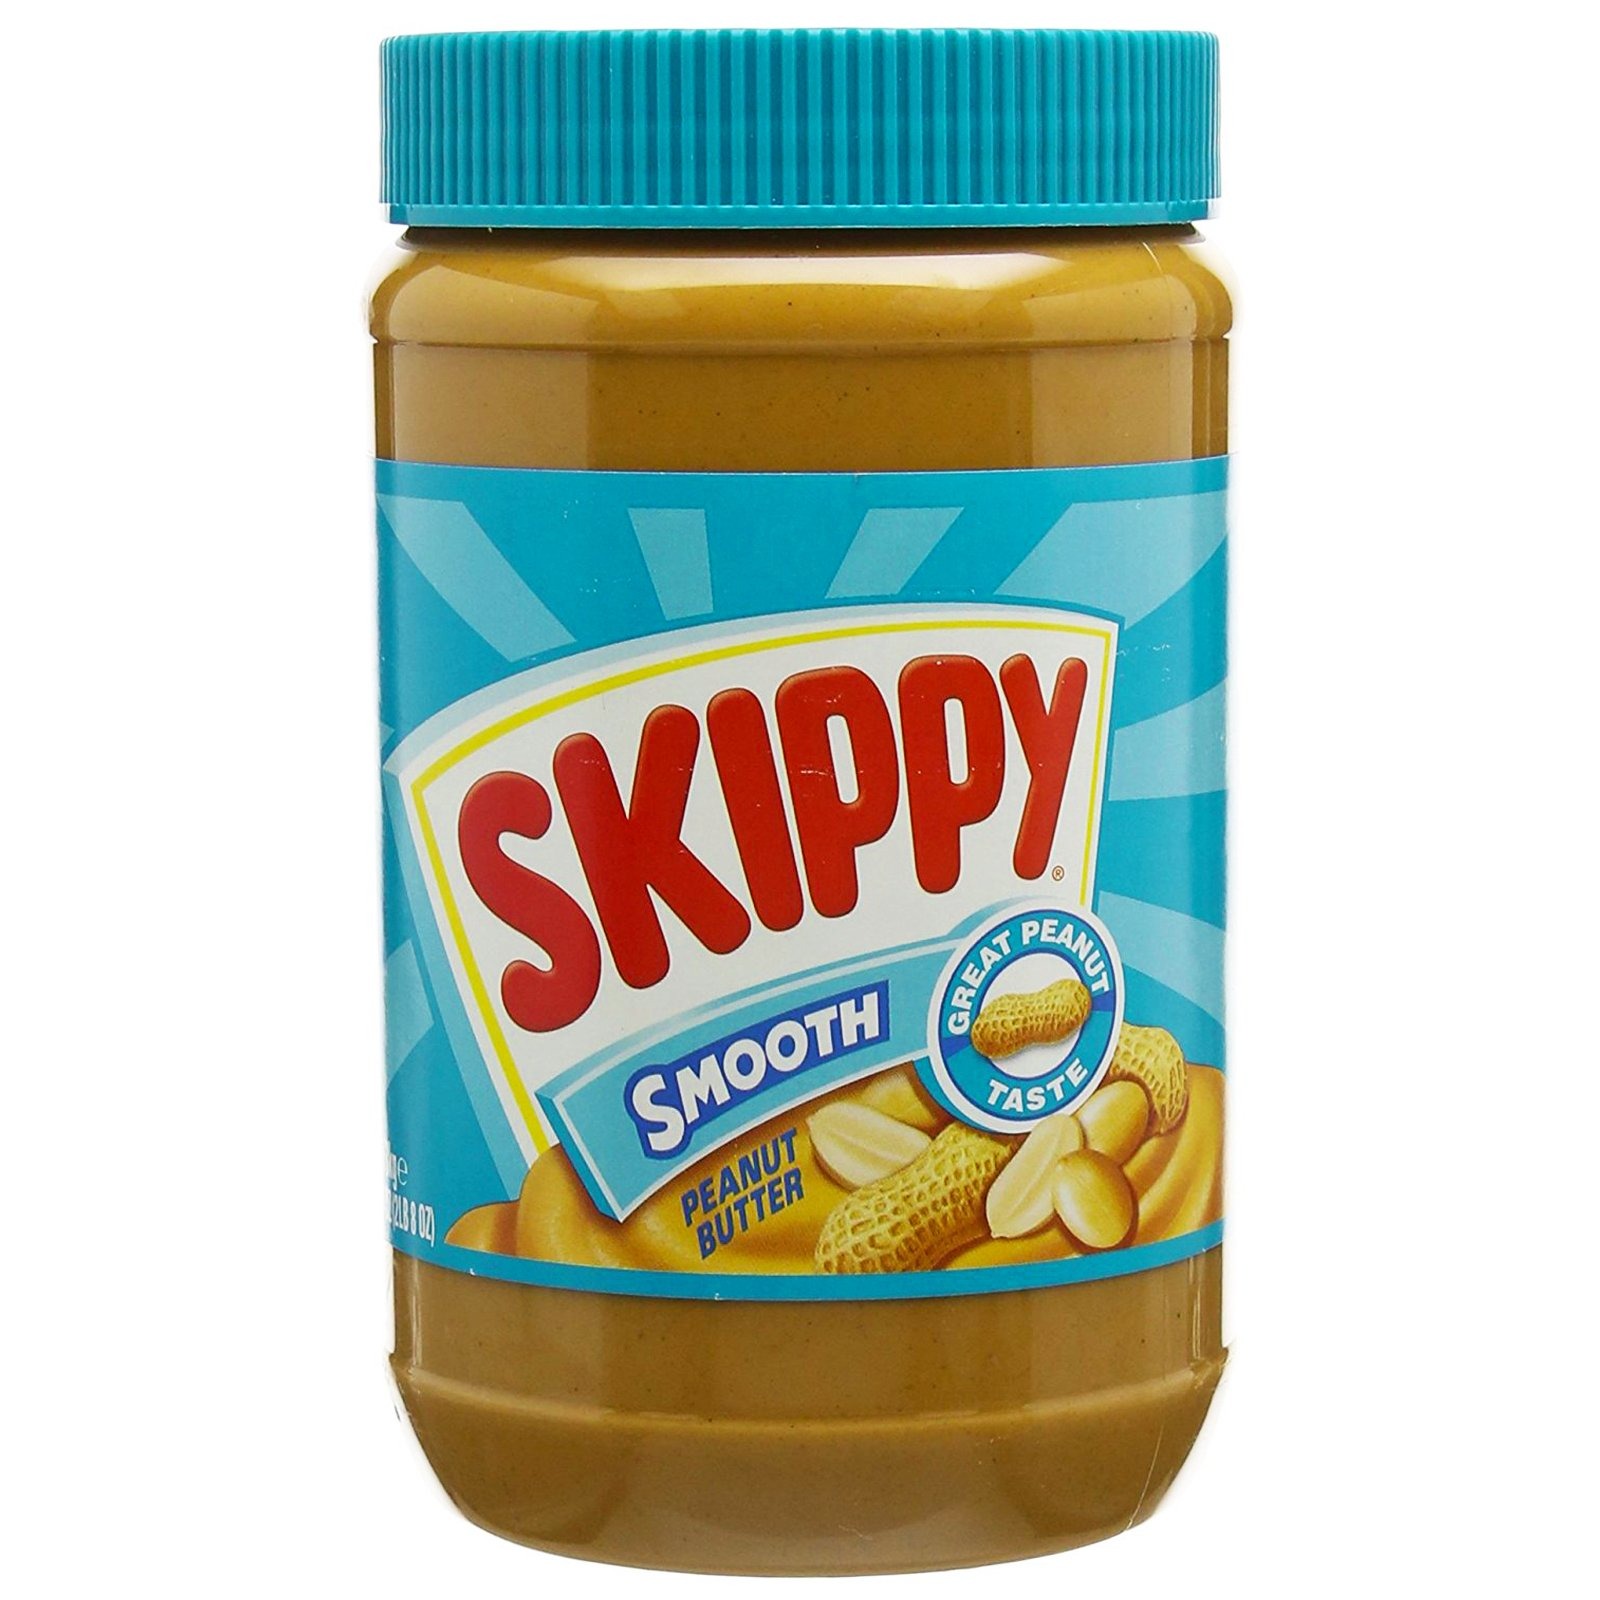
Item Name: Skippy Smooth Peanut Butter 1.13Kg
Value: 39.55
Unit: Ounce

Price: 6.095